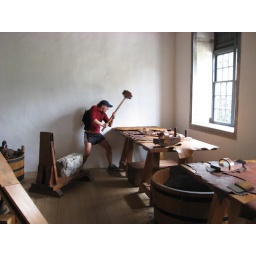
@ a historical paper and book making building in Russell- I'm currently learning the art :P